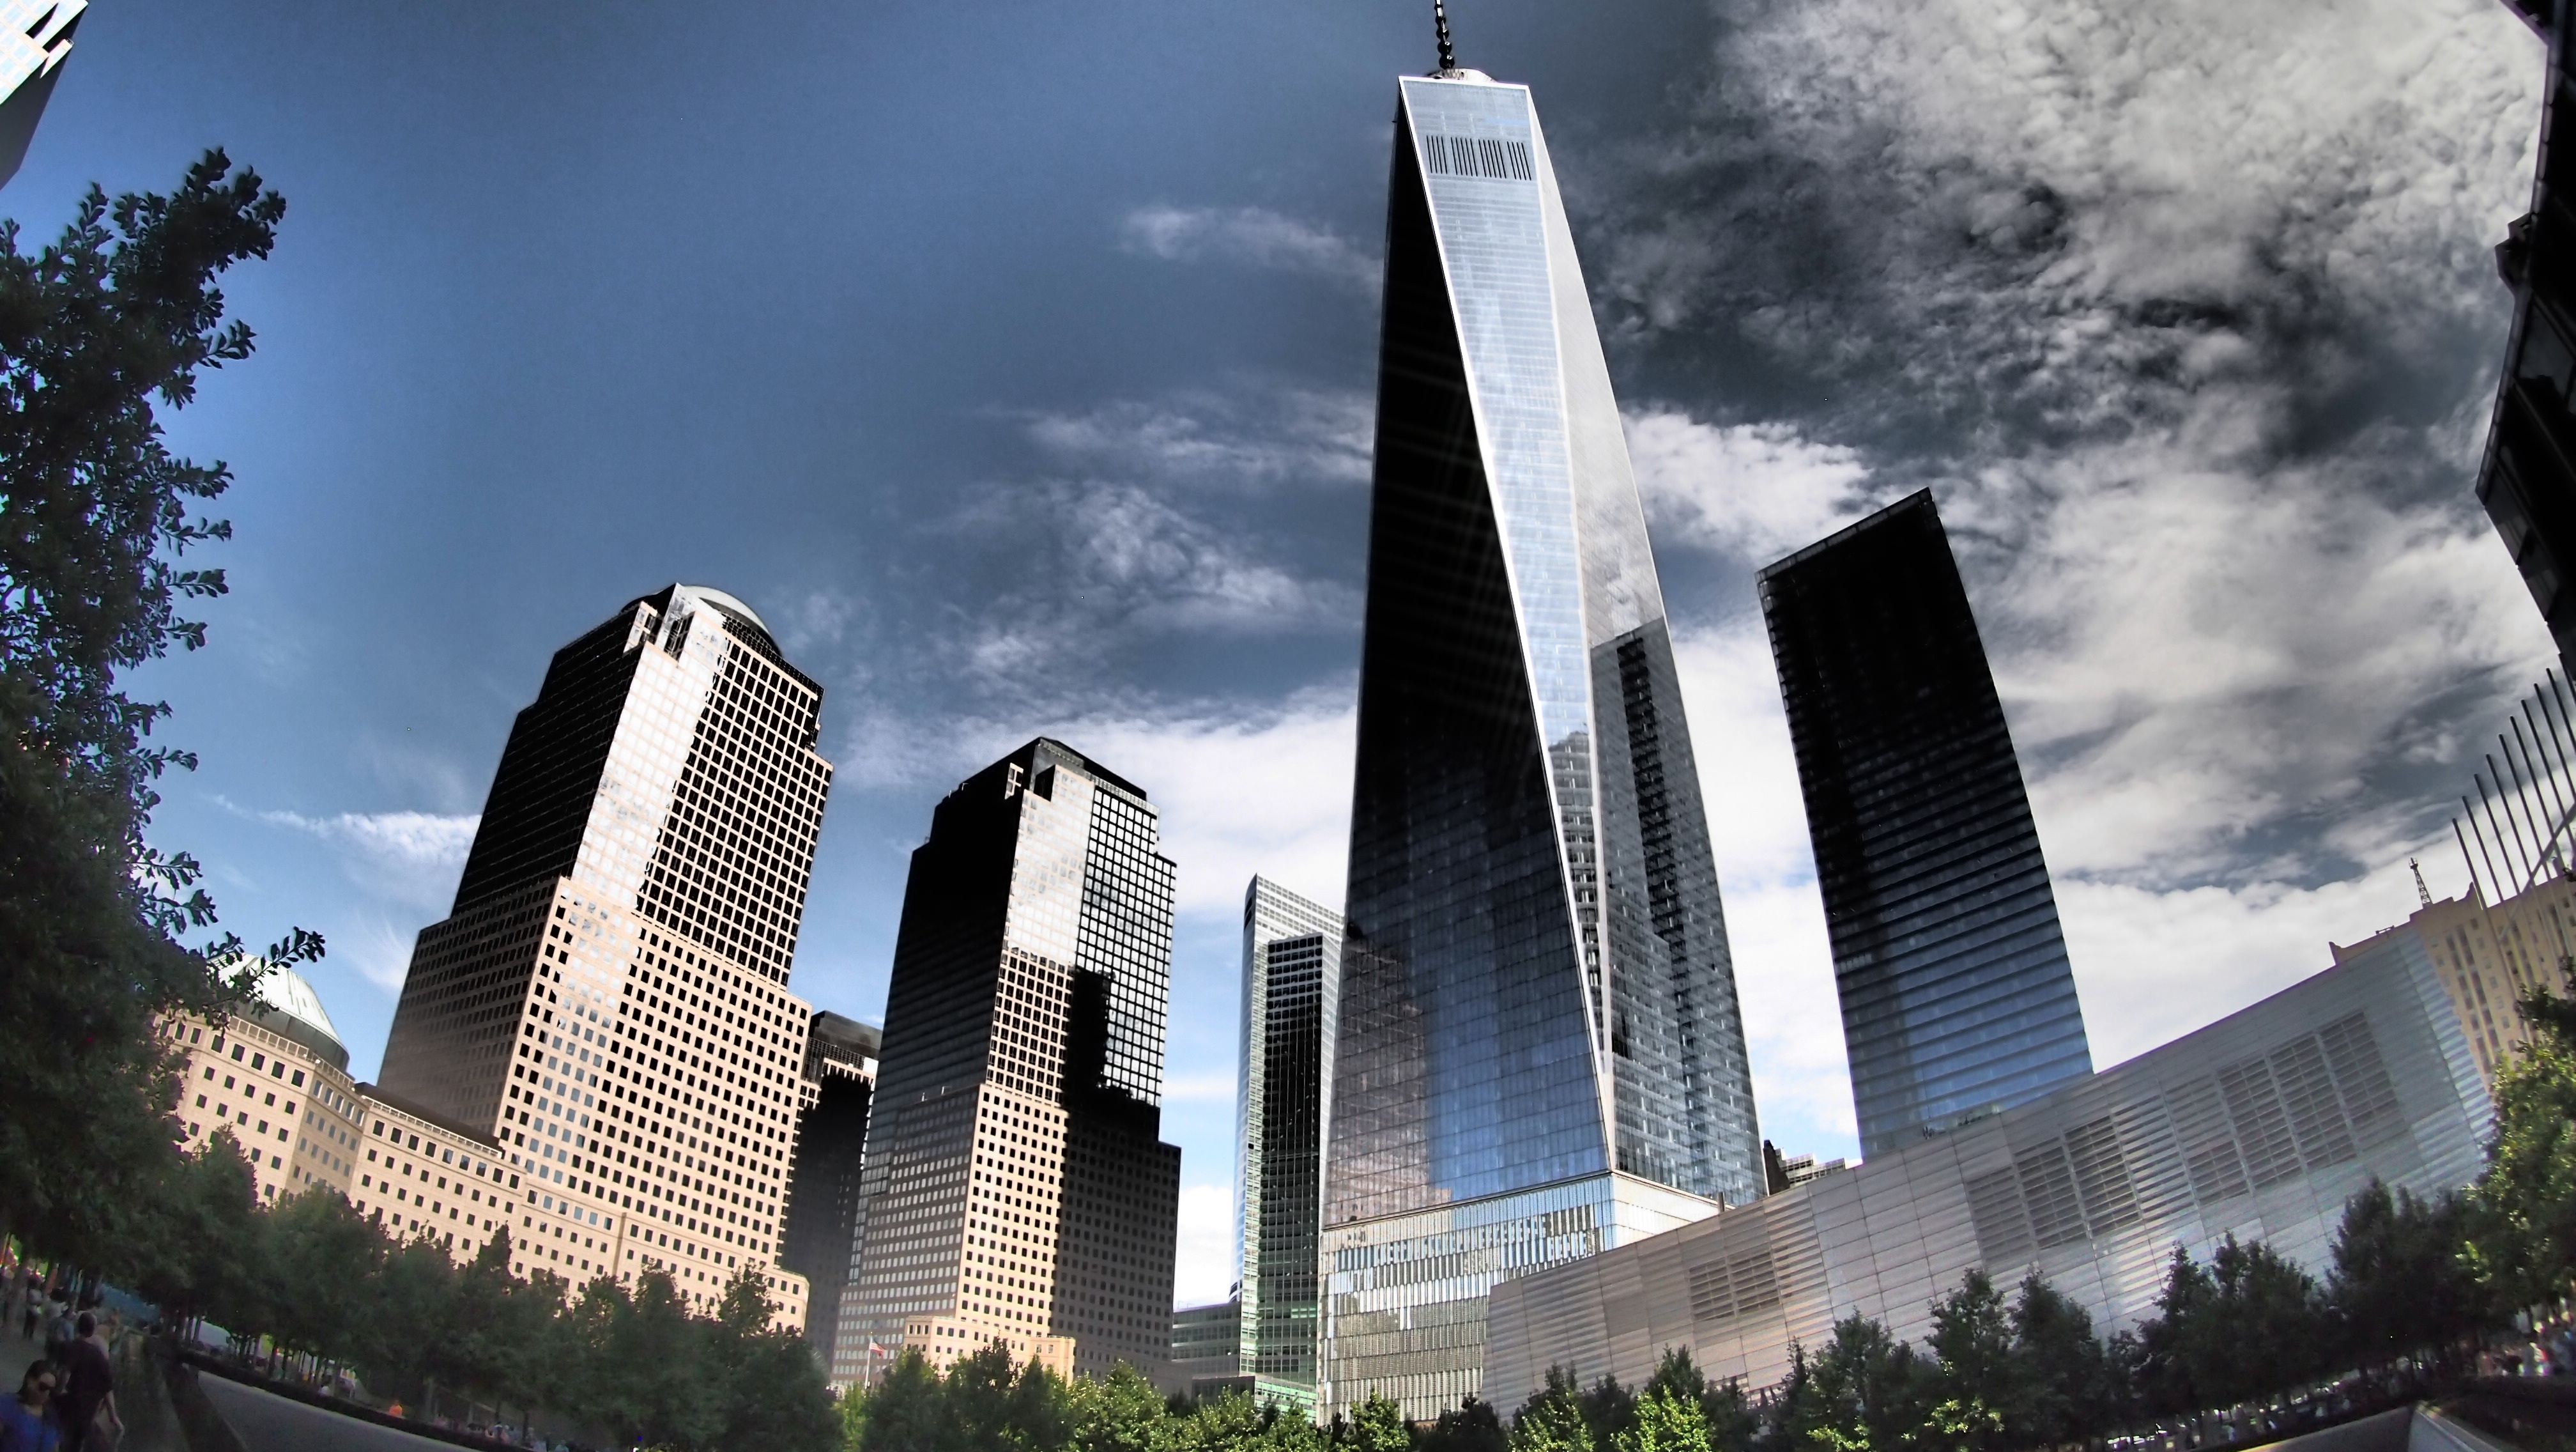
architecture, skyline, glass, city, skyscraper, new york, manhattan, new york city, cityscape, downtown, nyc, usa, america, landmark, world trade center, tower block, united states, memorial, tourist attraction, metropolis, big apple, imposing, one world trade center, 1wtc, urban area, human settlement, metropolitan area